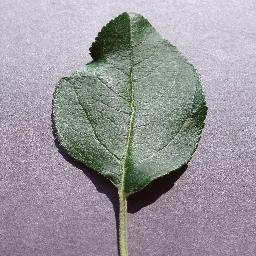
Label: Apple___healthy